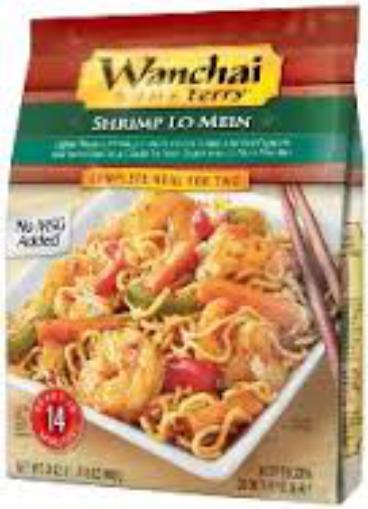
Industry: Food